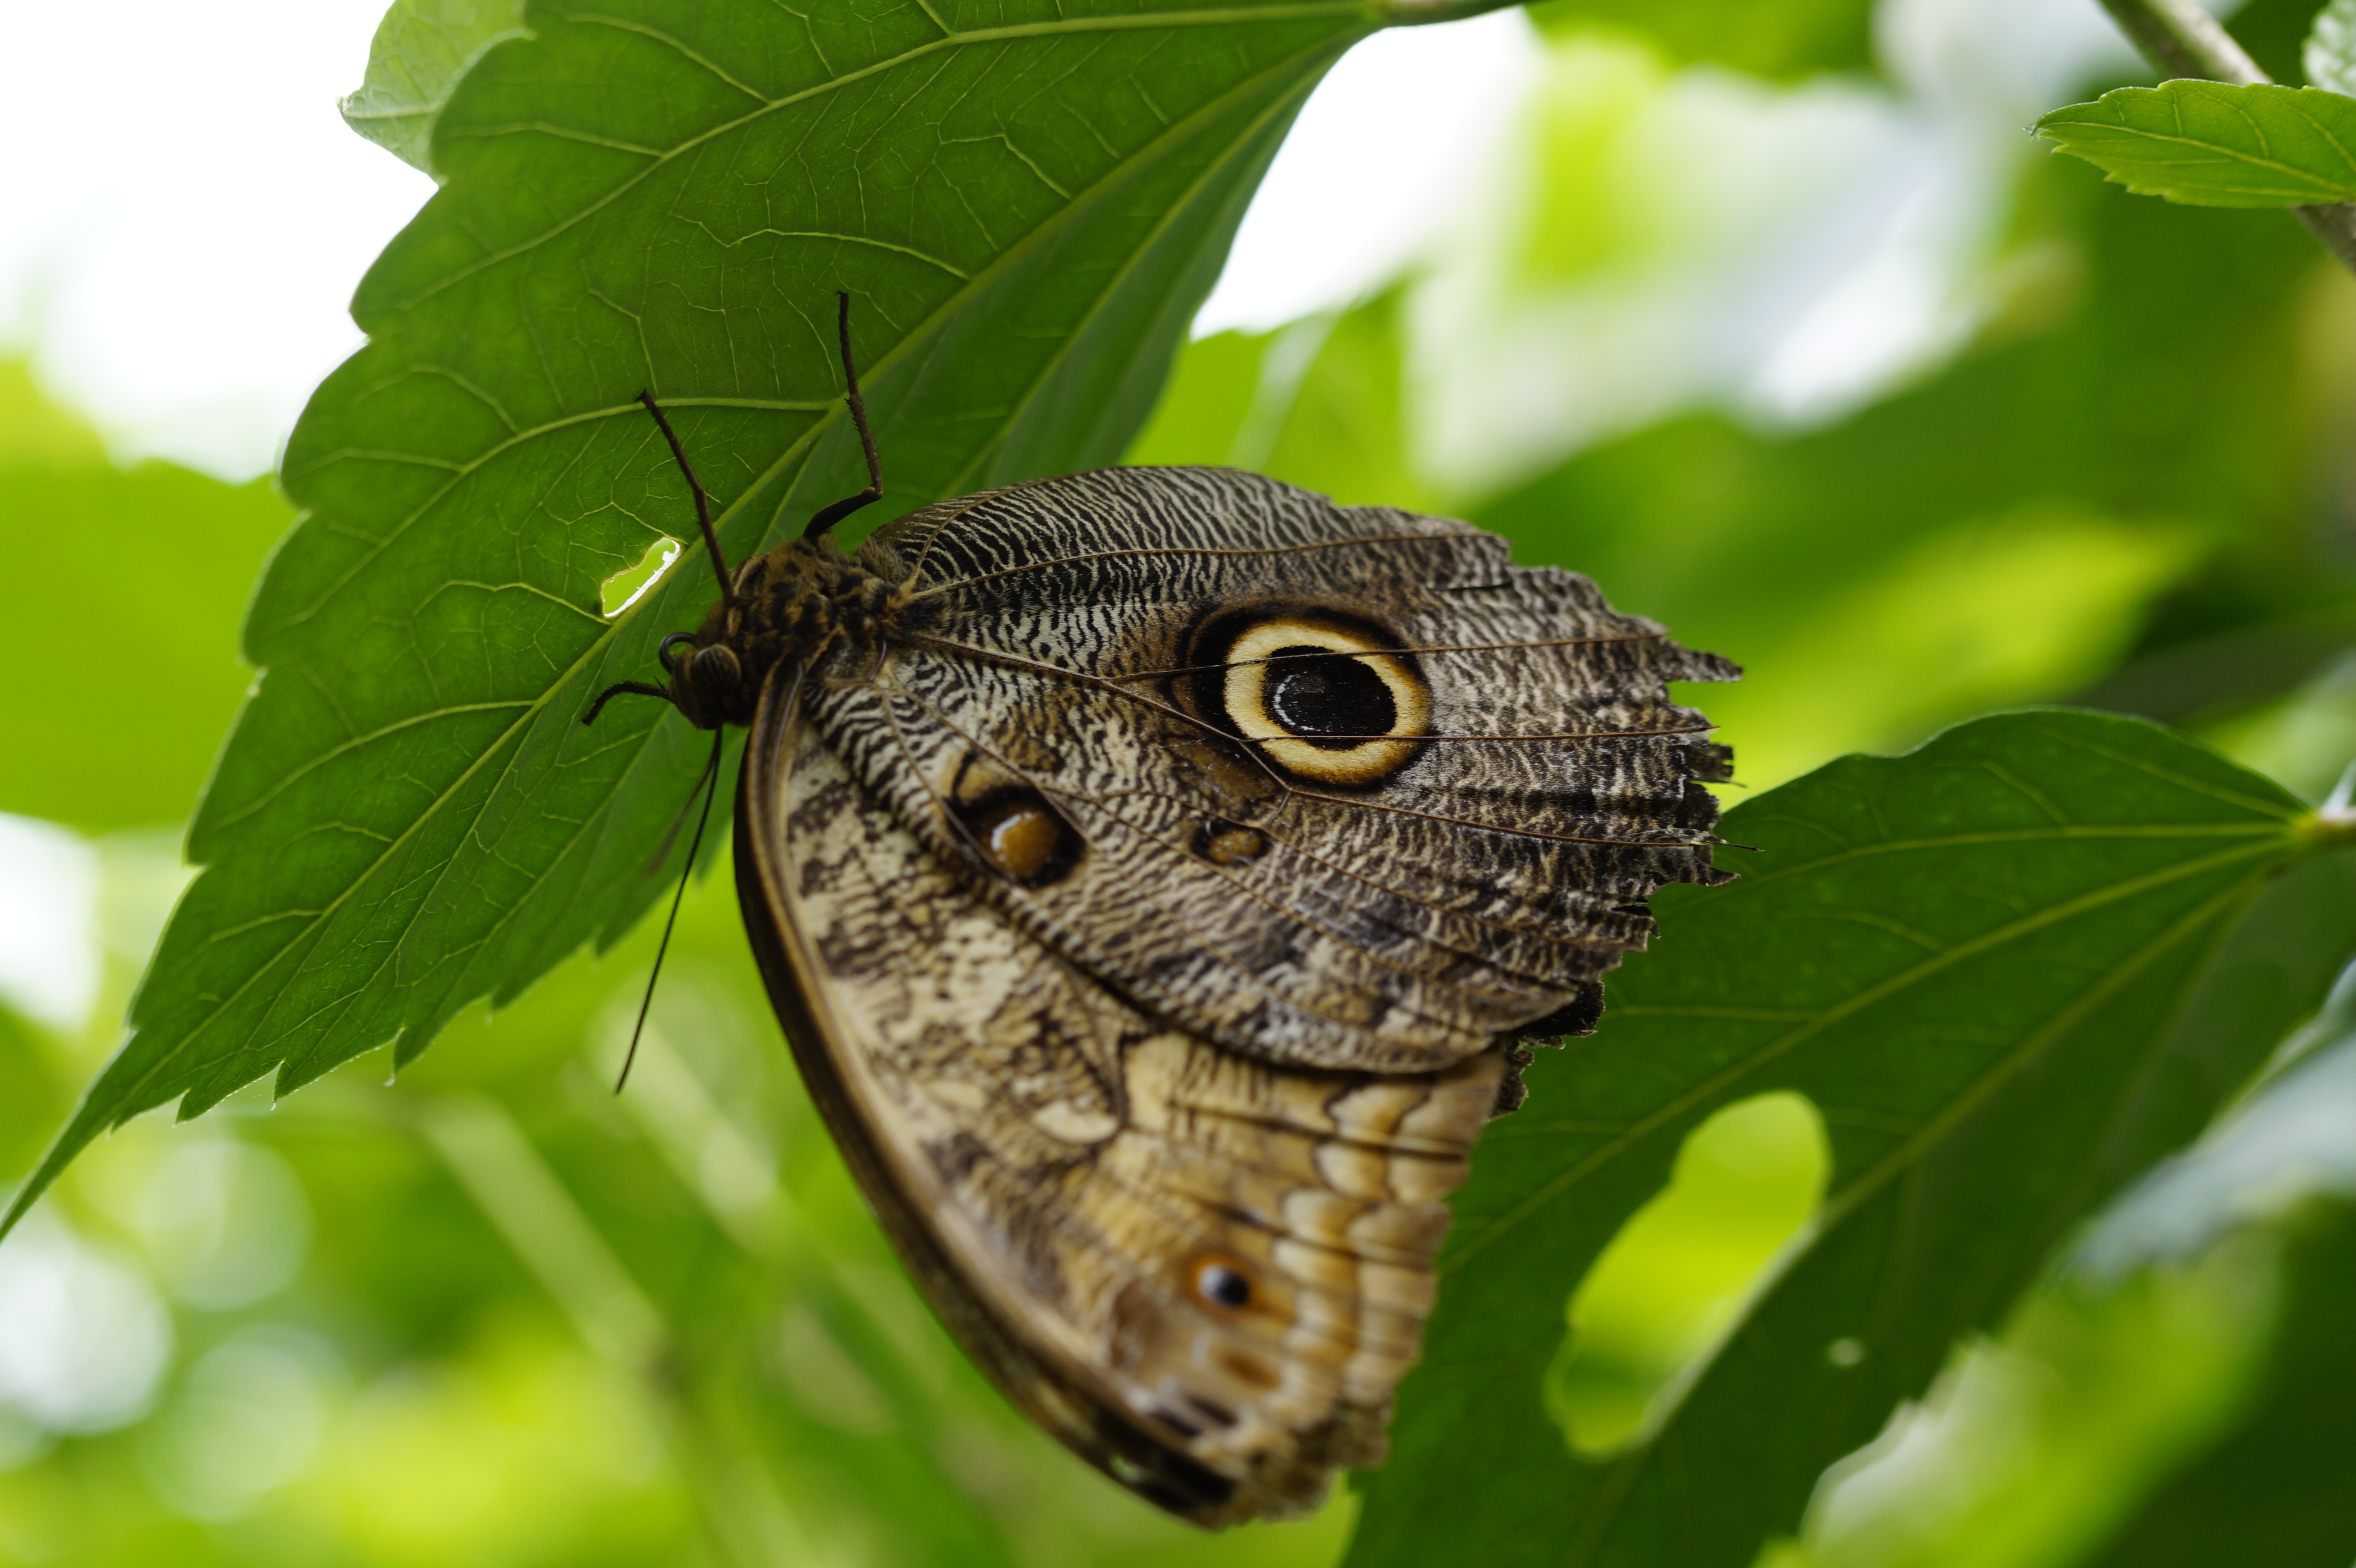
nature, wing, leaf, flower, wildlife, green, tropical, insect, botany, butterfly, fauna, invertebrate, close up, exotic, exot, mainau, spot, macro photography, pollinator, owl butterfly, butterfly house, mainau island, moths and butterflies, lycaenid